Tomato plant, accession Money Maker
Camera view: bottom (45 deg); turntable rotation: 270 degrees
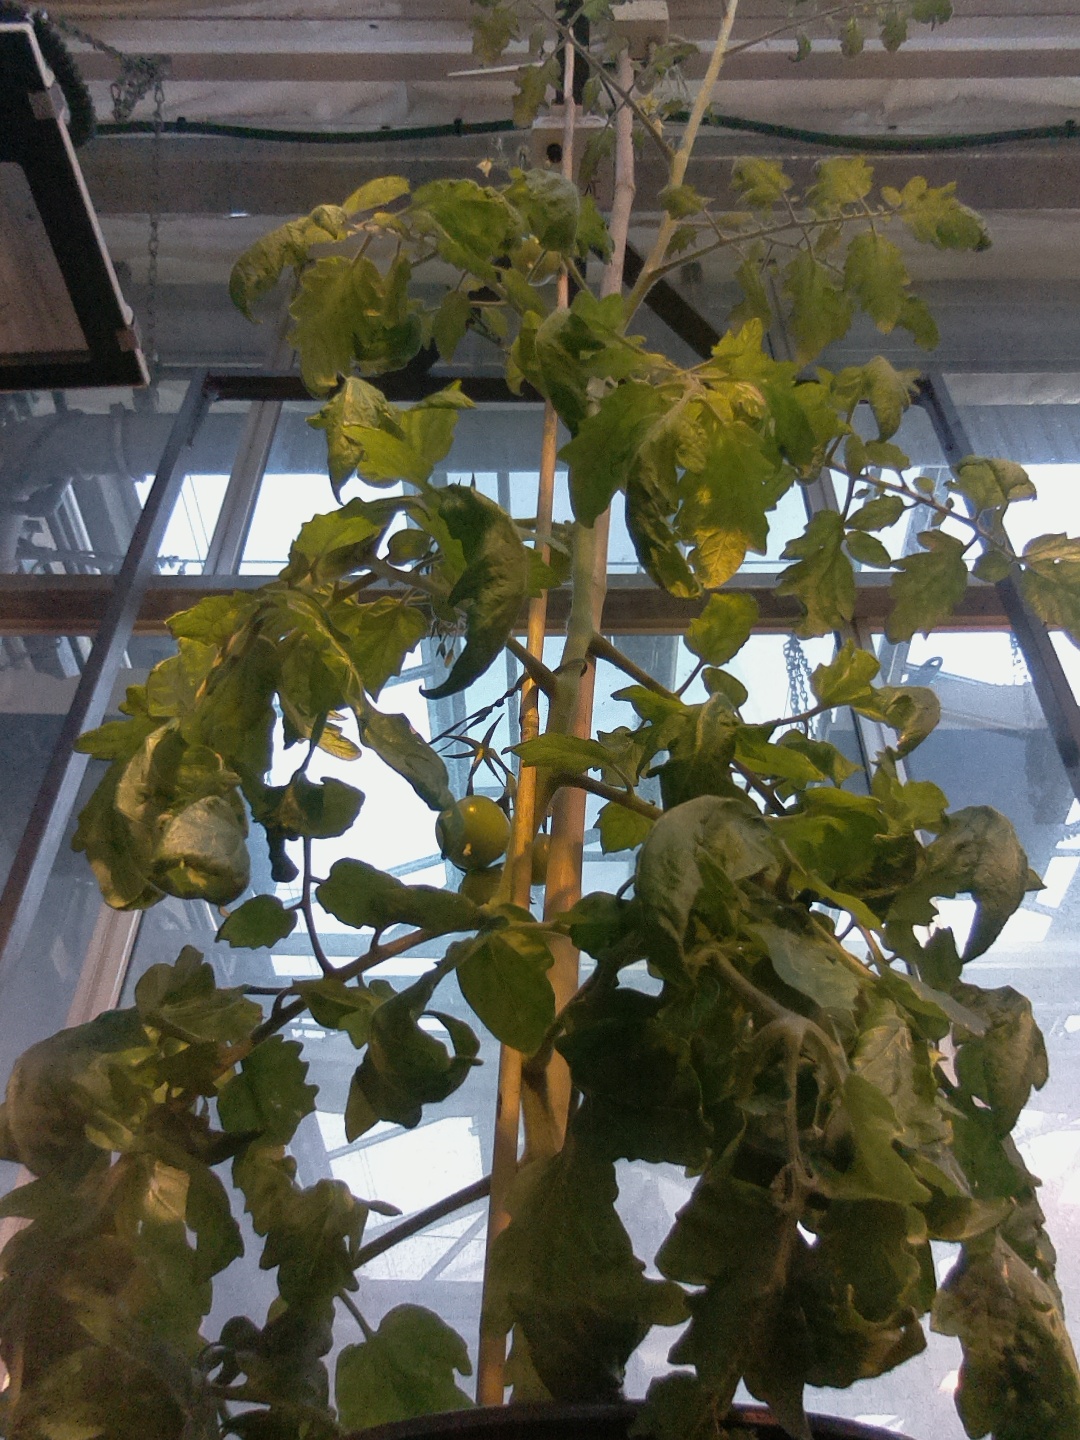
BBCH growth stage 75: 50%-60% of final fruit size